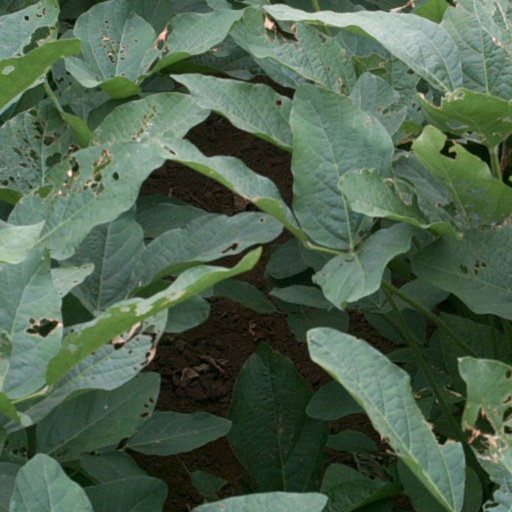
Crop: soybean